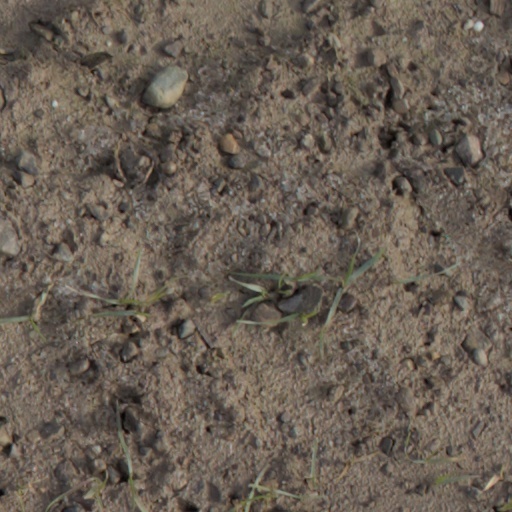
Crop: wheat